Arthur Pike

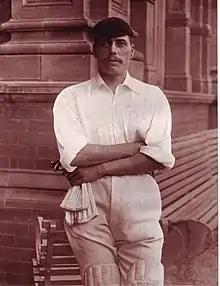

Arthur Pike (25 December 1862 – 15 November 1907) was an English first-class cricketer active 1894–1901 who played for Nottinghamshire as a wicketkeeper. He was born and died in Keyworth.